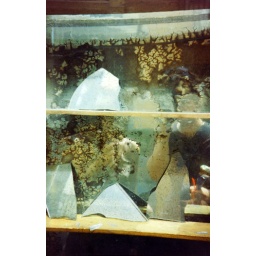
Decaying mirror preserved behind glass in Calle Huertas